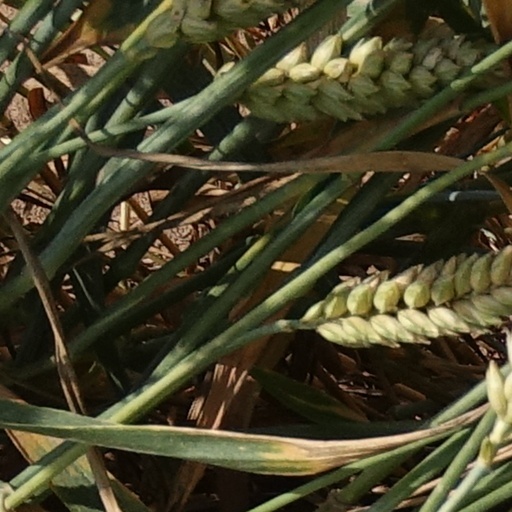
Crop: wheat